U.S. Route 61 in Iowa

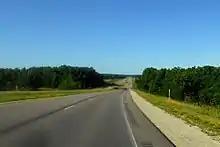
US 61 near Fort Madison

Four interchanges provide access to Fort Madison from the west and north. Iowa 2, which ends at US 61, and US 61 Business, which begins here, is the first interchange on the western side of the city. The County Road J40 (CR J40) interchange connects to both downtown Fort Madison to the south and West Point to the northwest. Exits for CR X32 and the back side of US 61 Business, which provide access to the municipal airport and Iowa State Penitentiary, respectively, complete Fort Madison's grade-separated junctions.